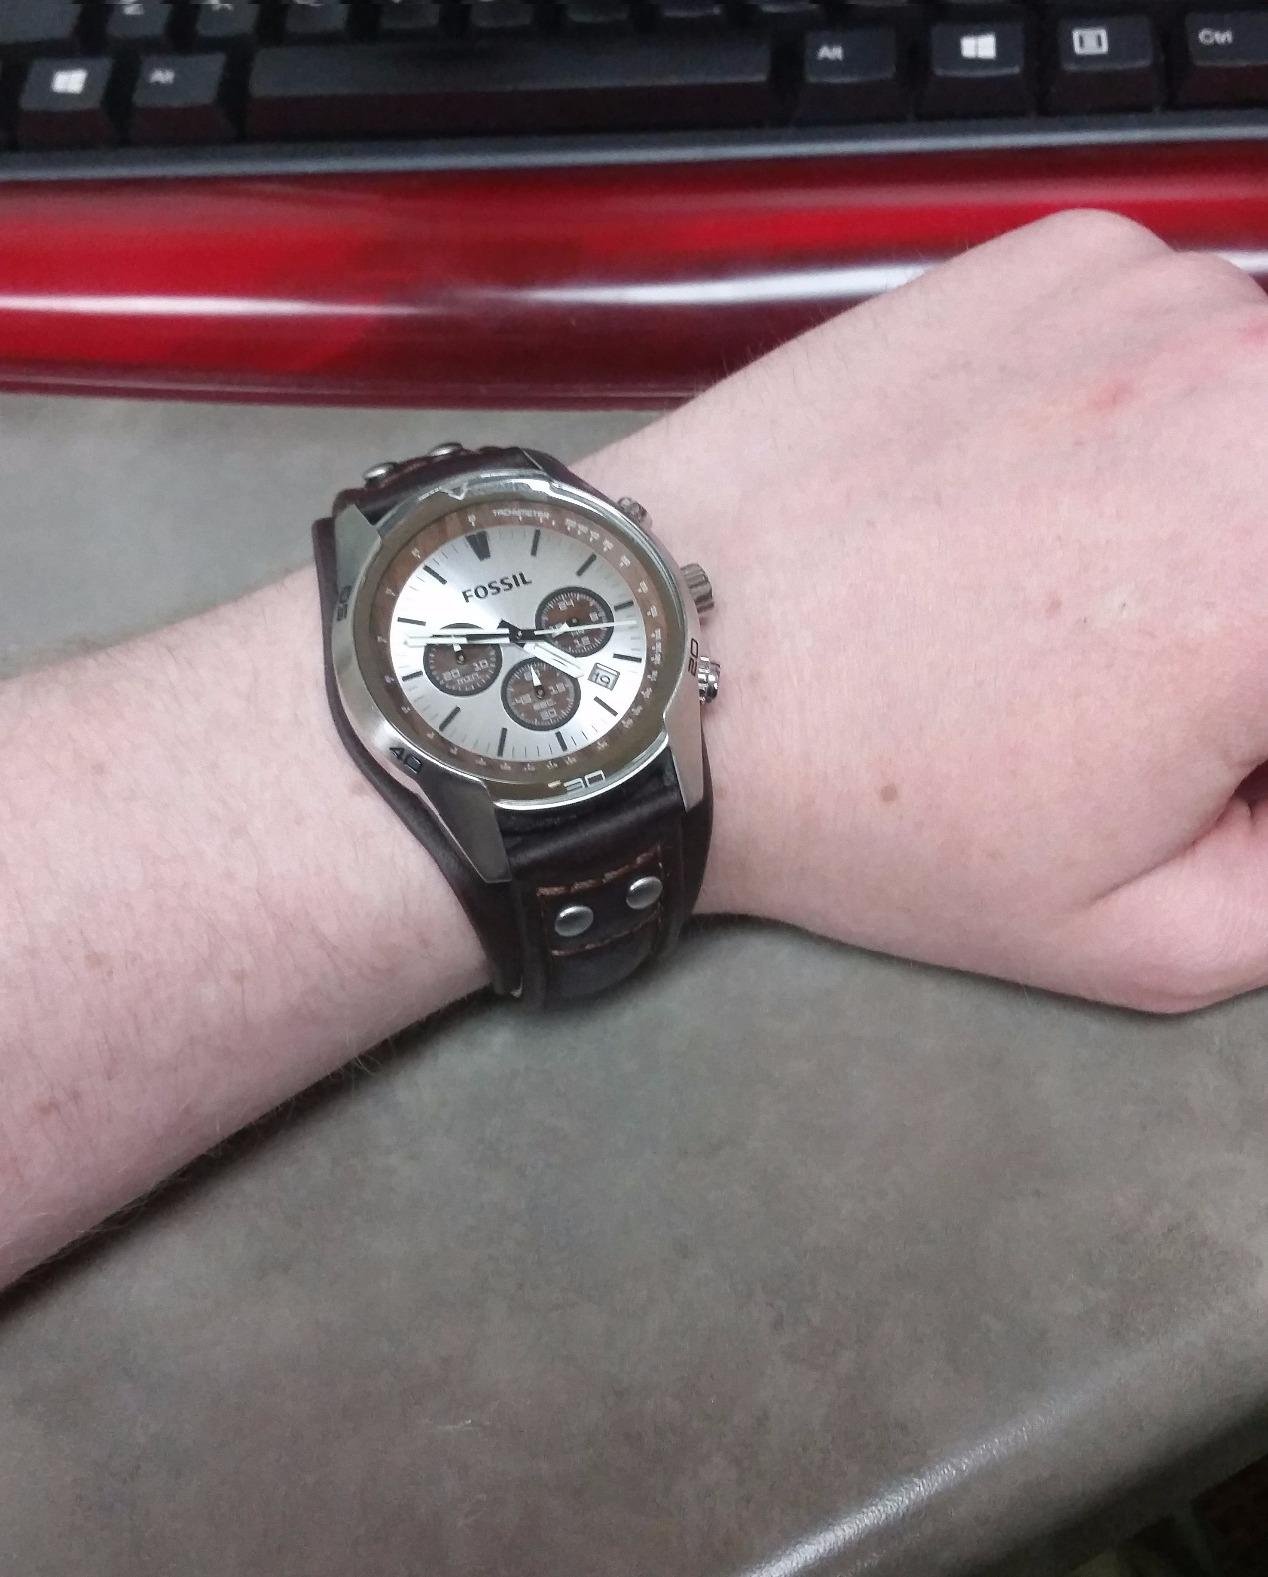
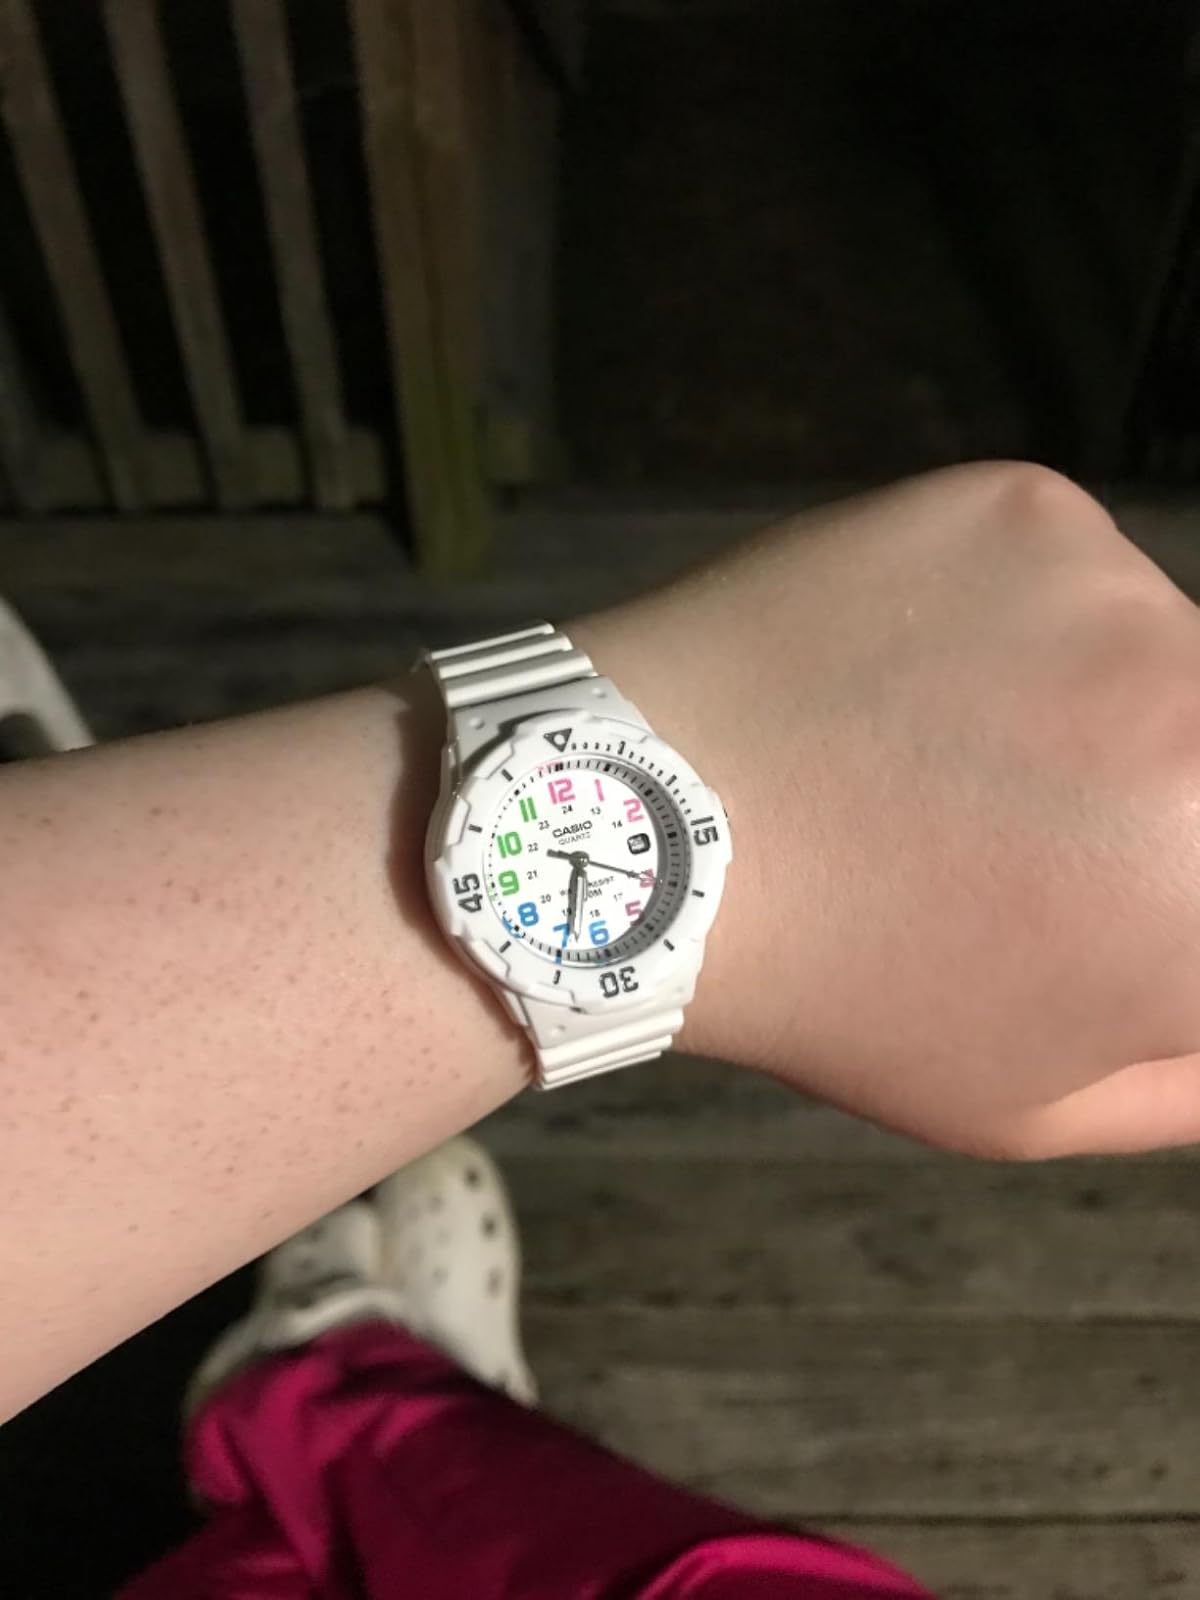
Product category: accessories_watch
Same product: no